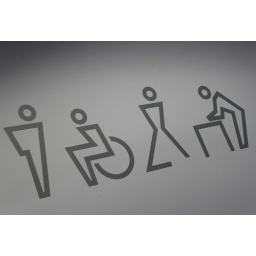
Found these signs in the library of Salzburg...